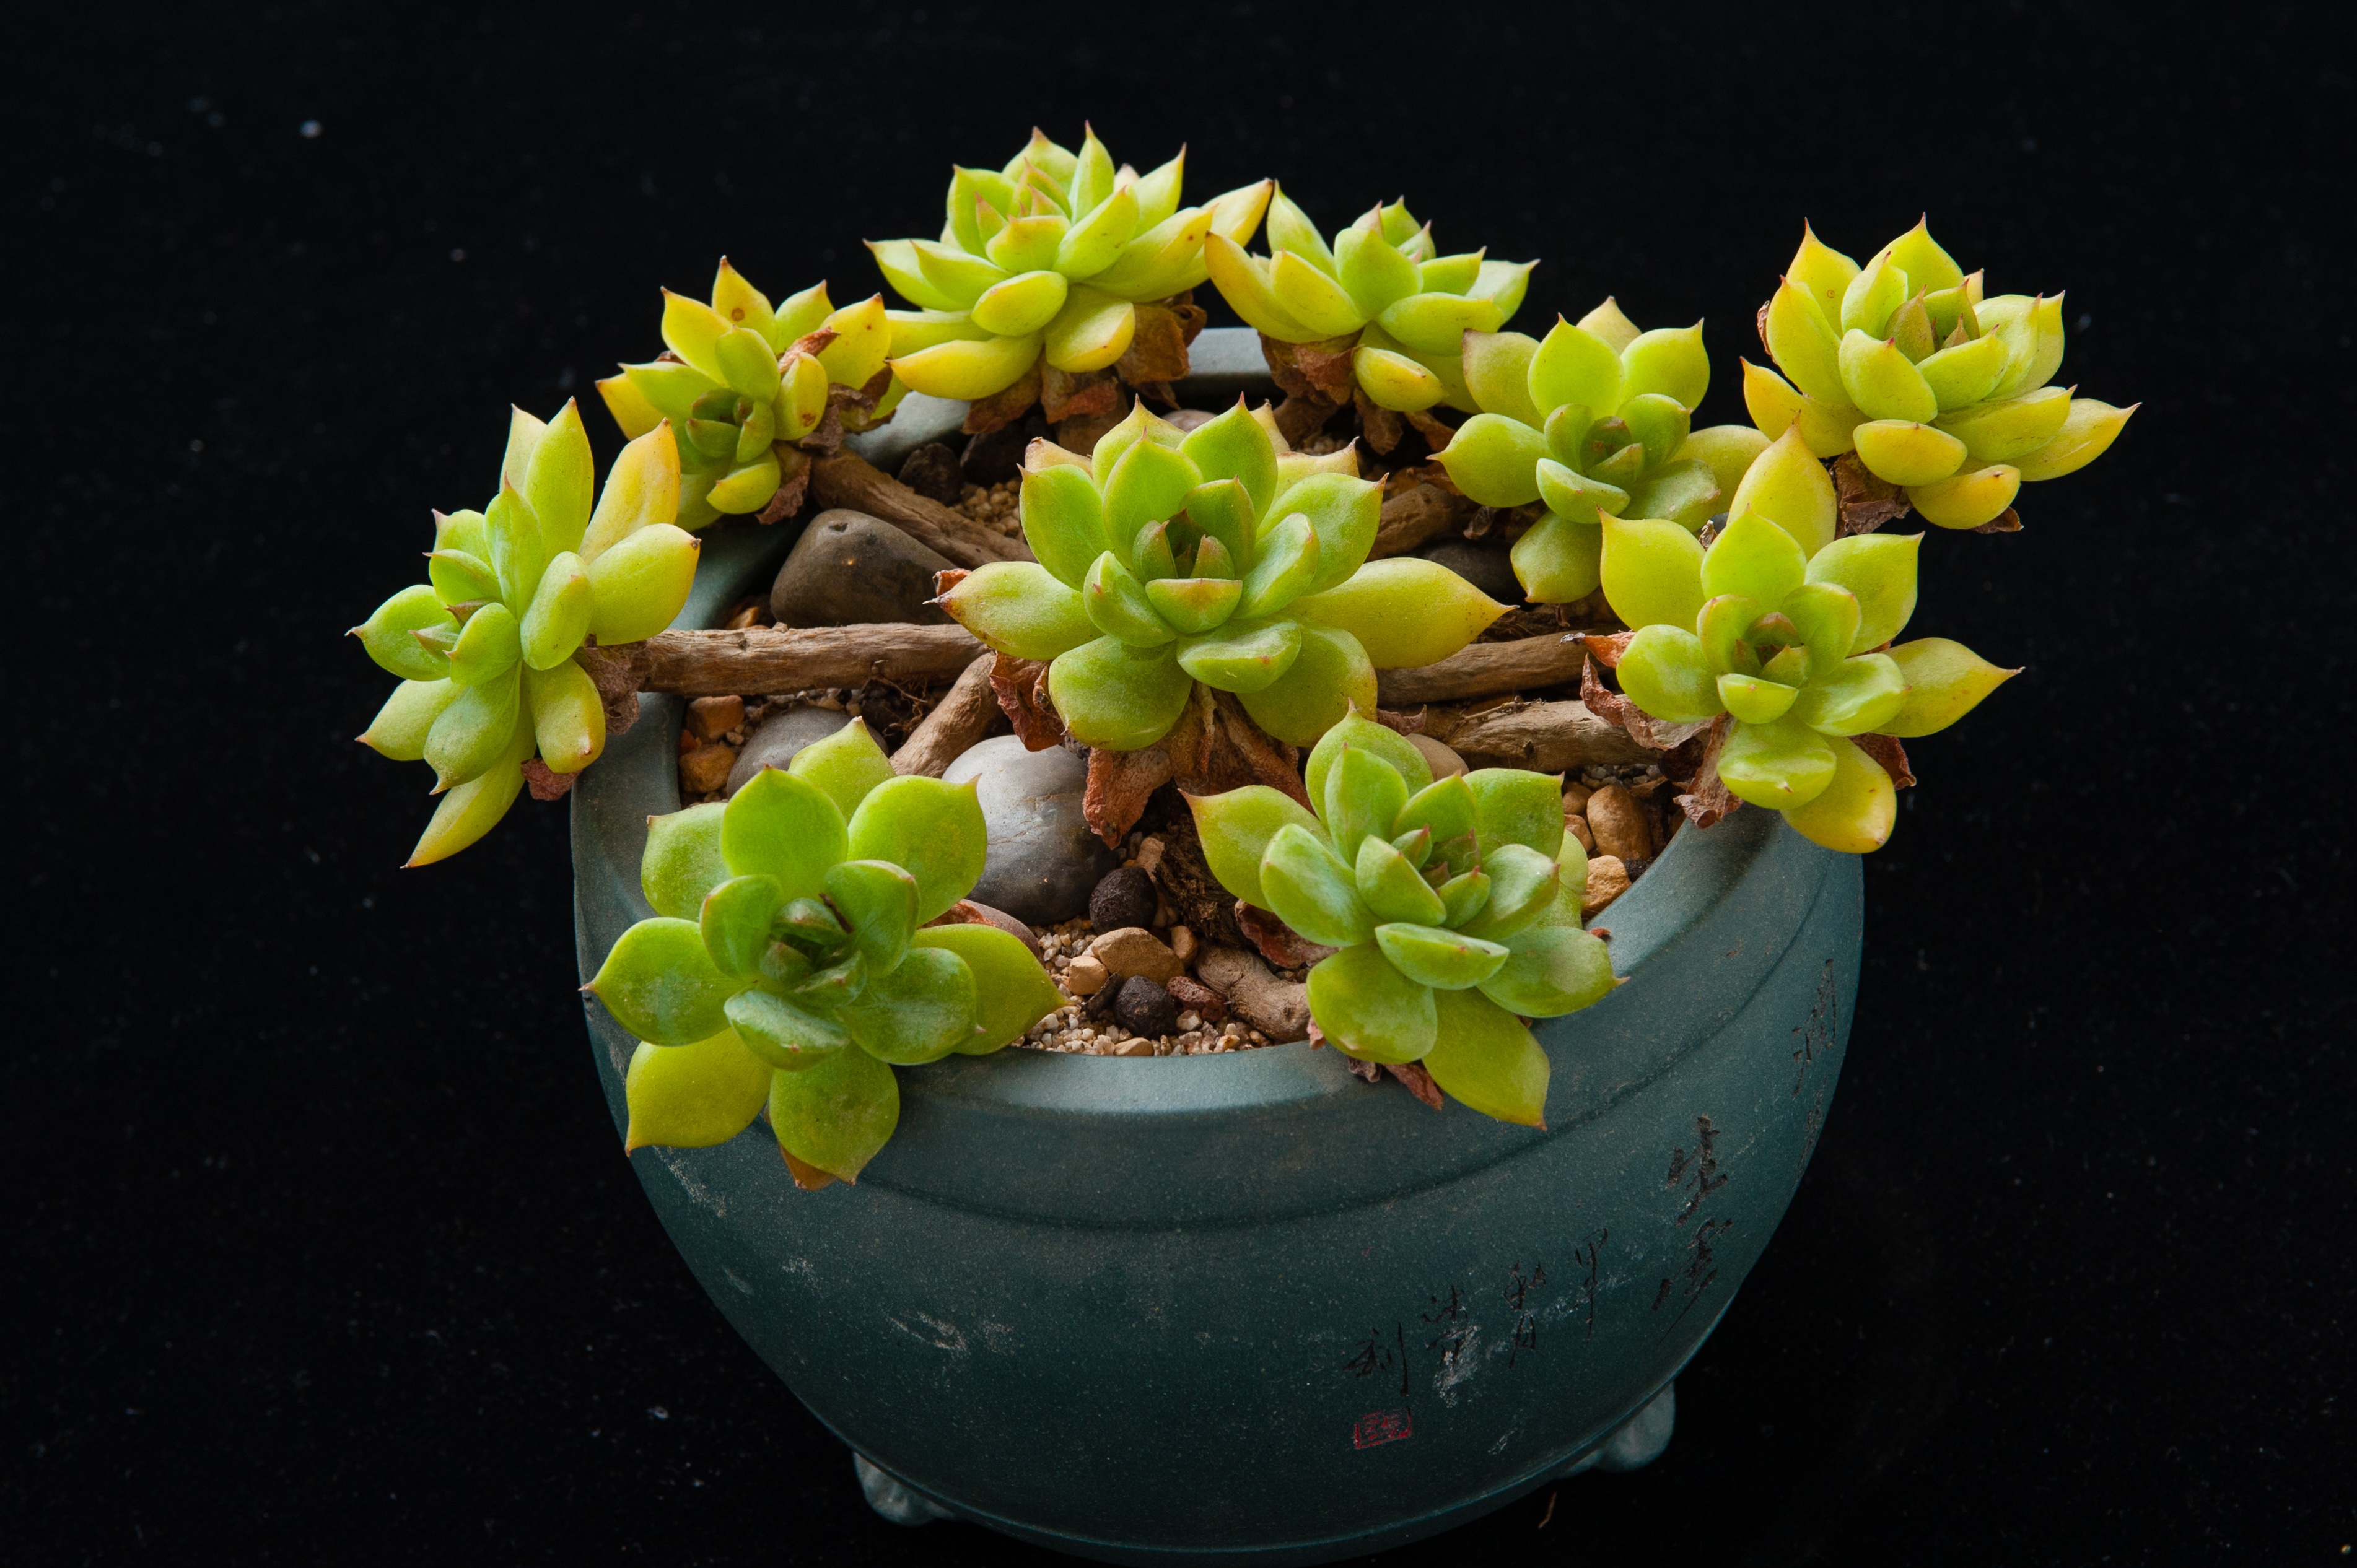
cactus, plant, leaf, flower, green, produce, botany, yellow, flora, gardening, shrub, potted plants, macro photography, flowering plant, the fleshy, stonecrop family, land plant